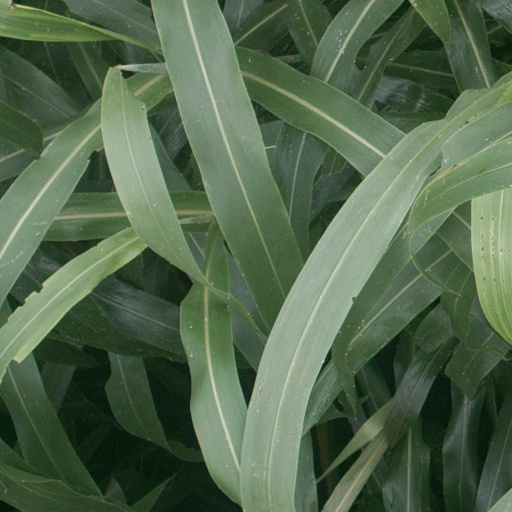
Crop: sorghum